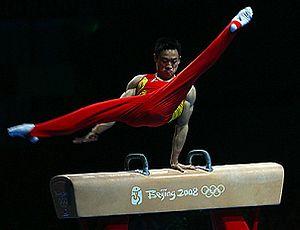
Le sokol, également appelé pantalon olympique, est un pantalon long moulant, élément de la tenue du gymnaste en compétition. Il est obligatoire à partir de la catégorie minimes. Le sokol est utilisé pour quatre agrès : la barre fixe, les barres parallèles, le cheval d'arçon et les anneaux.